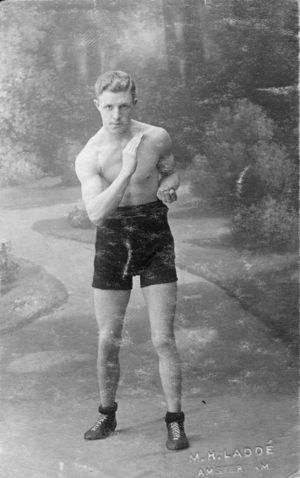
M.H. Laddé est un photographe et réalisateur néerlandais.